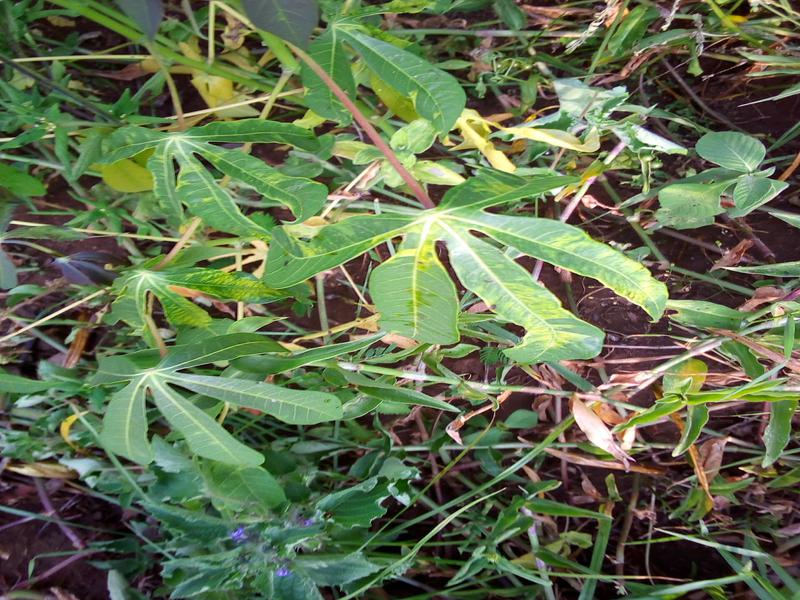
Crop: cassava
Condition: mosaic_disease